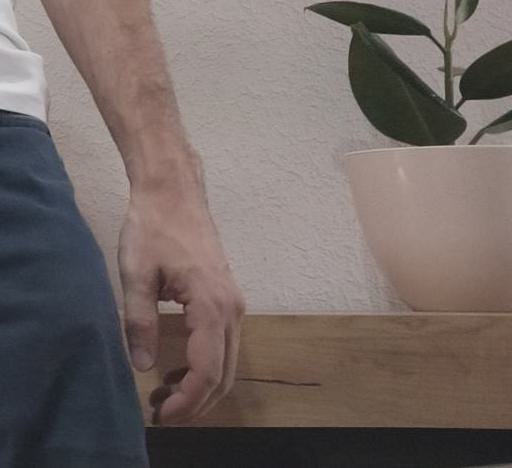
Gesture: no_gesture